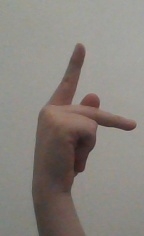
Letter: dha